Seychelles blue pigeon

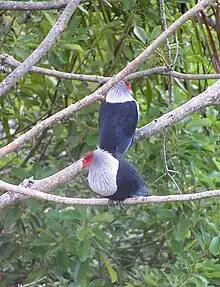
Couple

The Seychelles blue pigeon is about 10 inches (25.4 cm) in length. Its head and breast are silver-grey, and these feathers can be raised when the bird is excited, giving it a ruffled look. Its wings, under-body and tail are dark blue. It has a distinctive bright crimson patch of orbital skin extending from forehead to crown. Its bill is dull yellow and it has dark grey legs. The juvenile is very different, with a dark grey head and bib, dark greenish brown upperparts with pale yellow fringes, dark crown feathers with obvious green edges and a dark pink wattle around the eye.